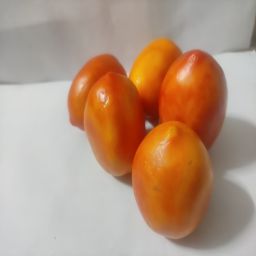
Crop: Tomato
Quality: Ripe